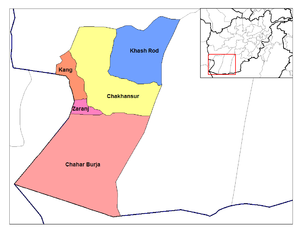
Nimruz (provins)
Nimruz distrikter
Nimruz-provinsen er en af Afghanistans 34 provinser. Den ligger i den sydvestlige del af landet. Administrationsbyen er Zaranj. Det er den tyndest befolkede provins i landet, og ligger i det endorheiske Sistanbækkenet, der er et af de tørreste områder i verden. En væsentlig del af provinsen er ørkenområdet Dashti Margo.